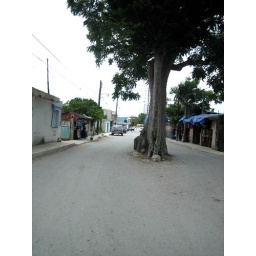
tree in the road